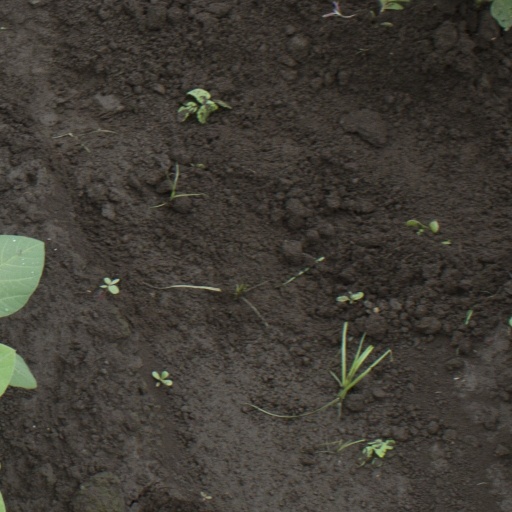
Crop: soybean